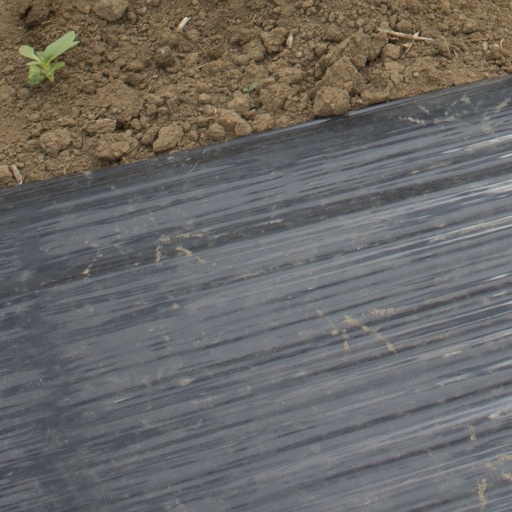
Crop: Jerusalem artichoke